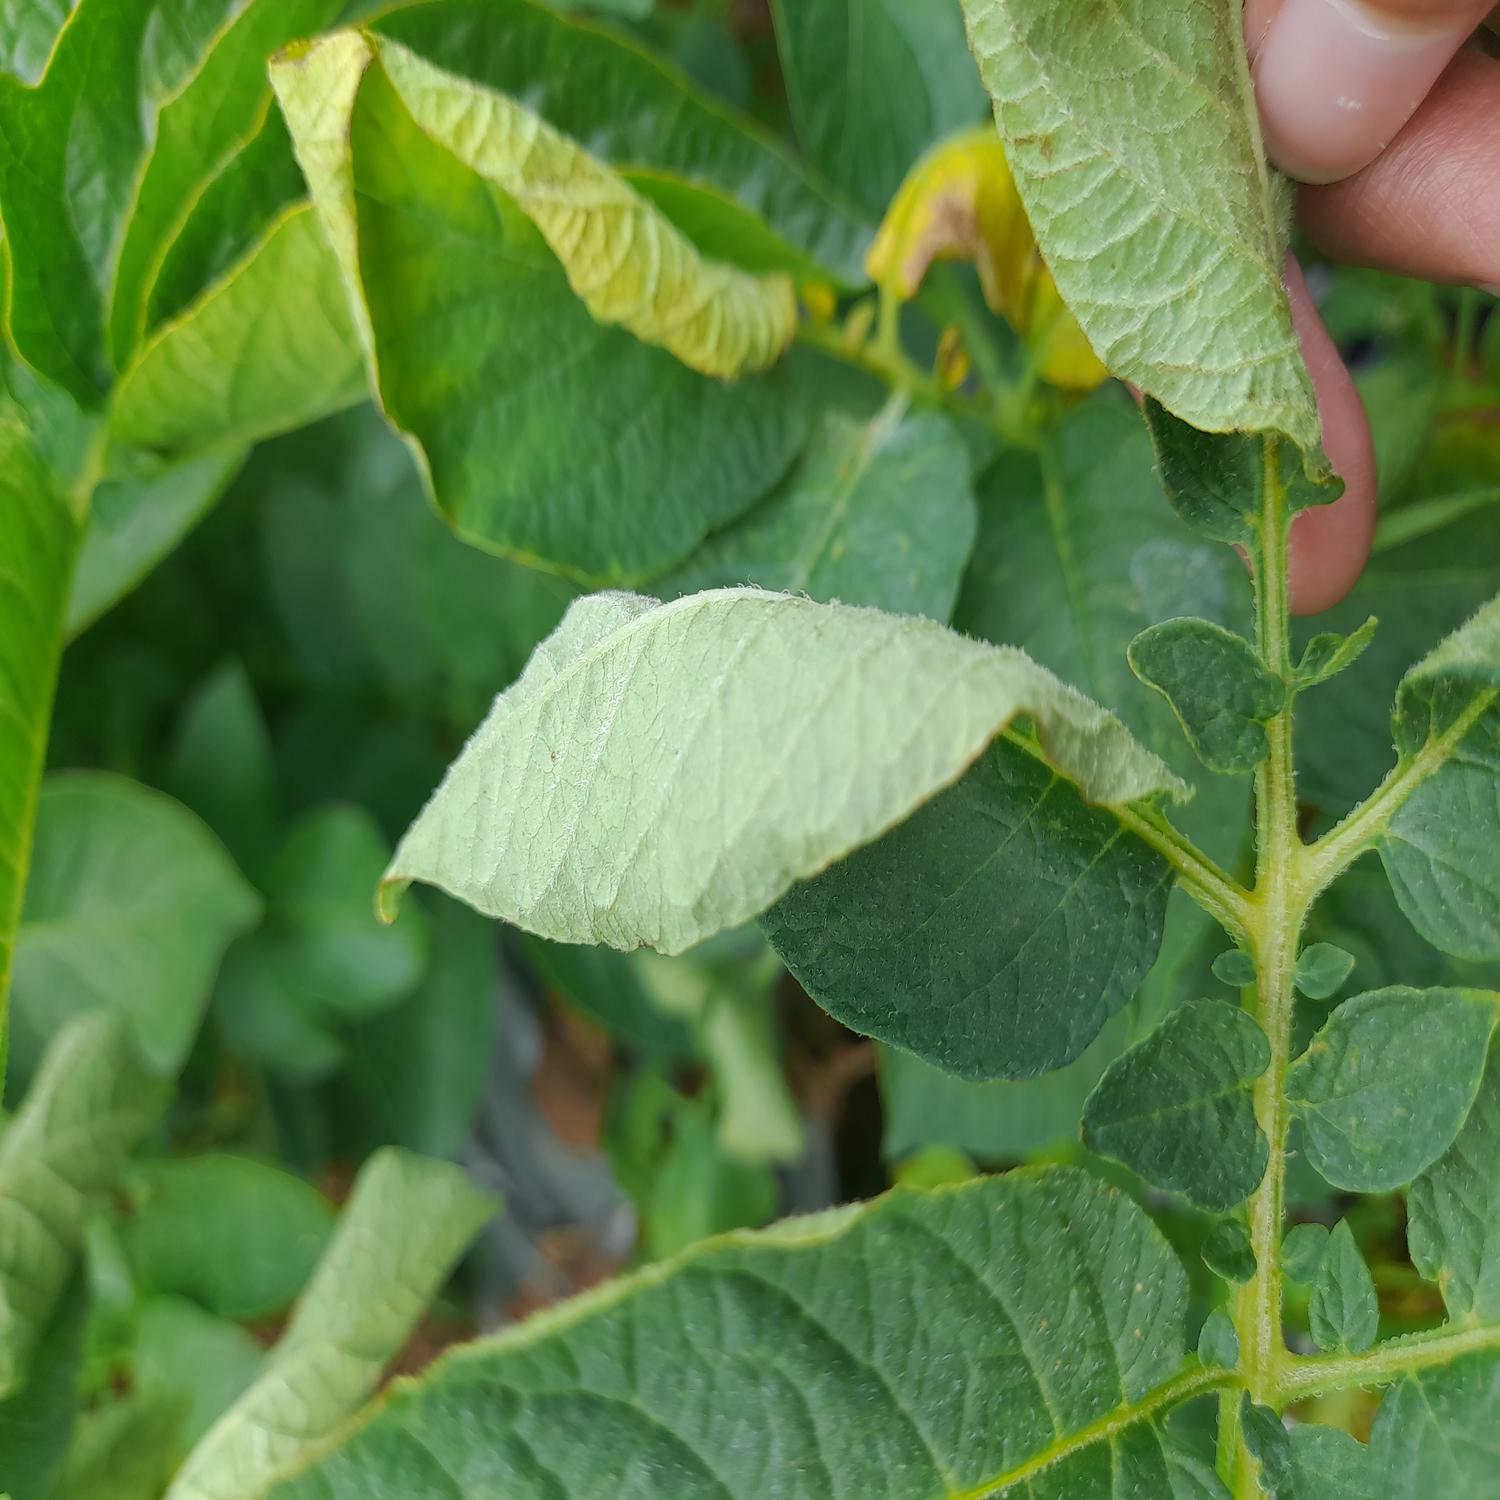
Etiqueta: Pudricion_Parda